Sikh Light Infantry

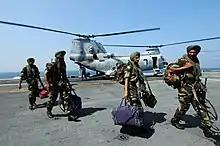
Troops from the 9th battalion, Sikh Light Infantry arrive aboard USS Boxer (LHD 4) to participate in Malabar 2006. Malabar 2006 is a multinational exercise between the U.S., Indian and Canadian armed forces to increase interoperability between the three nations and support international security cooperation missions

The 9th battalion has a specialist role, as it conducts special amphibious assaults similar in nature to the Royal Marines of the United Kingdom.